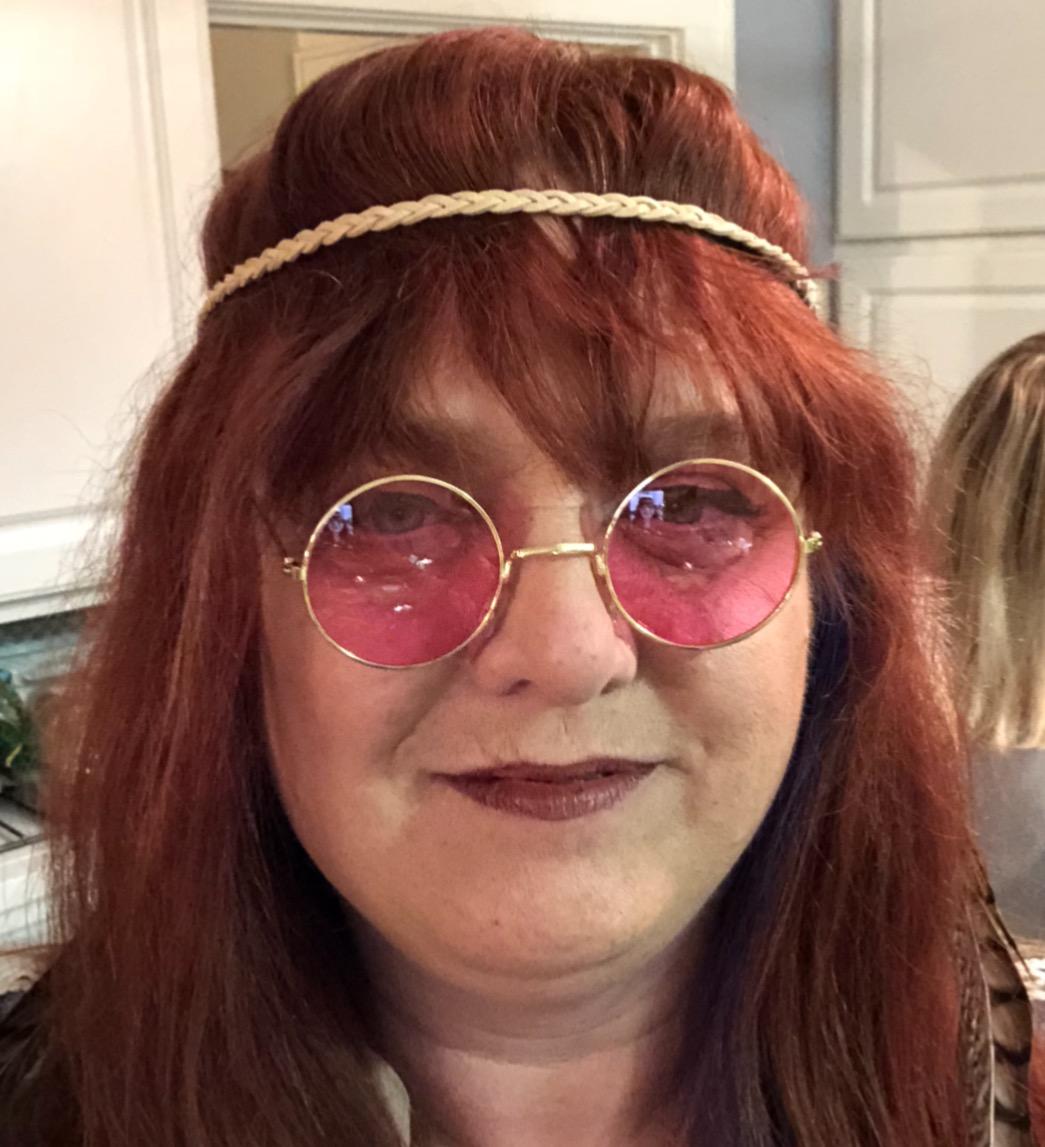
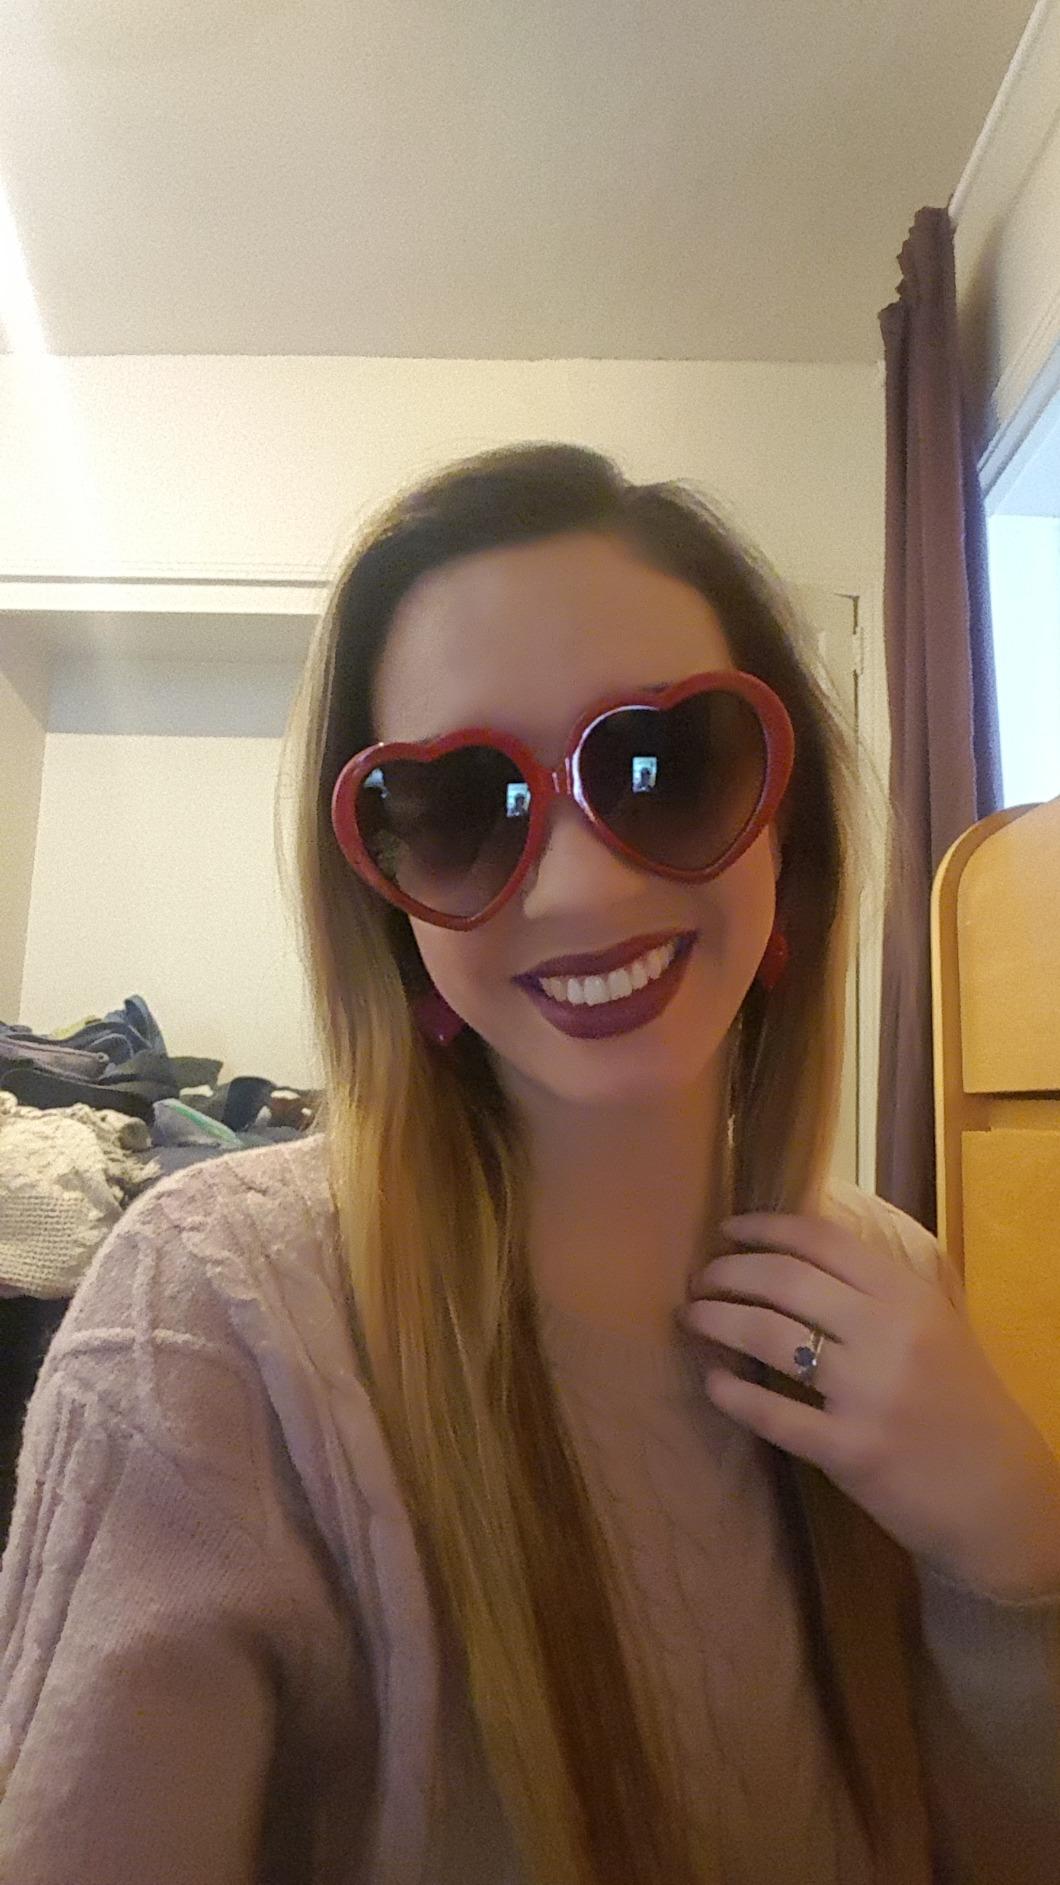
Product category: accessories_sunglasses
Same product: no